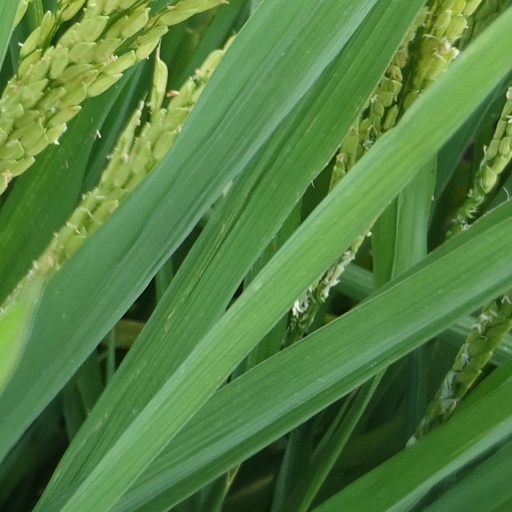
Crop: rice